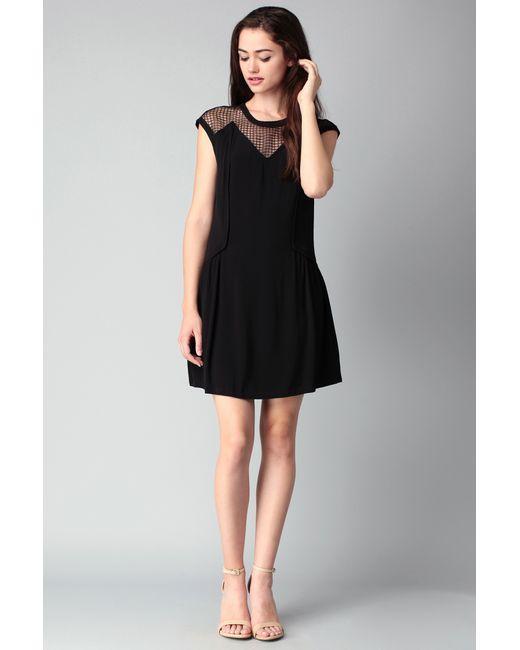
Schlichtes schwarzes Baumwoll-Minikleid mit Mesh-Design am Hals, Freizeitkleidung